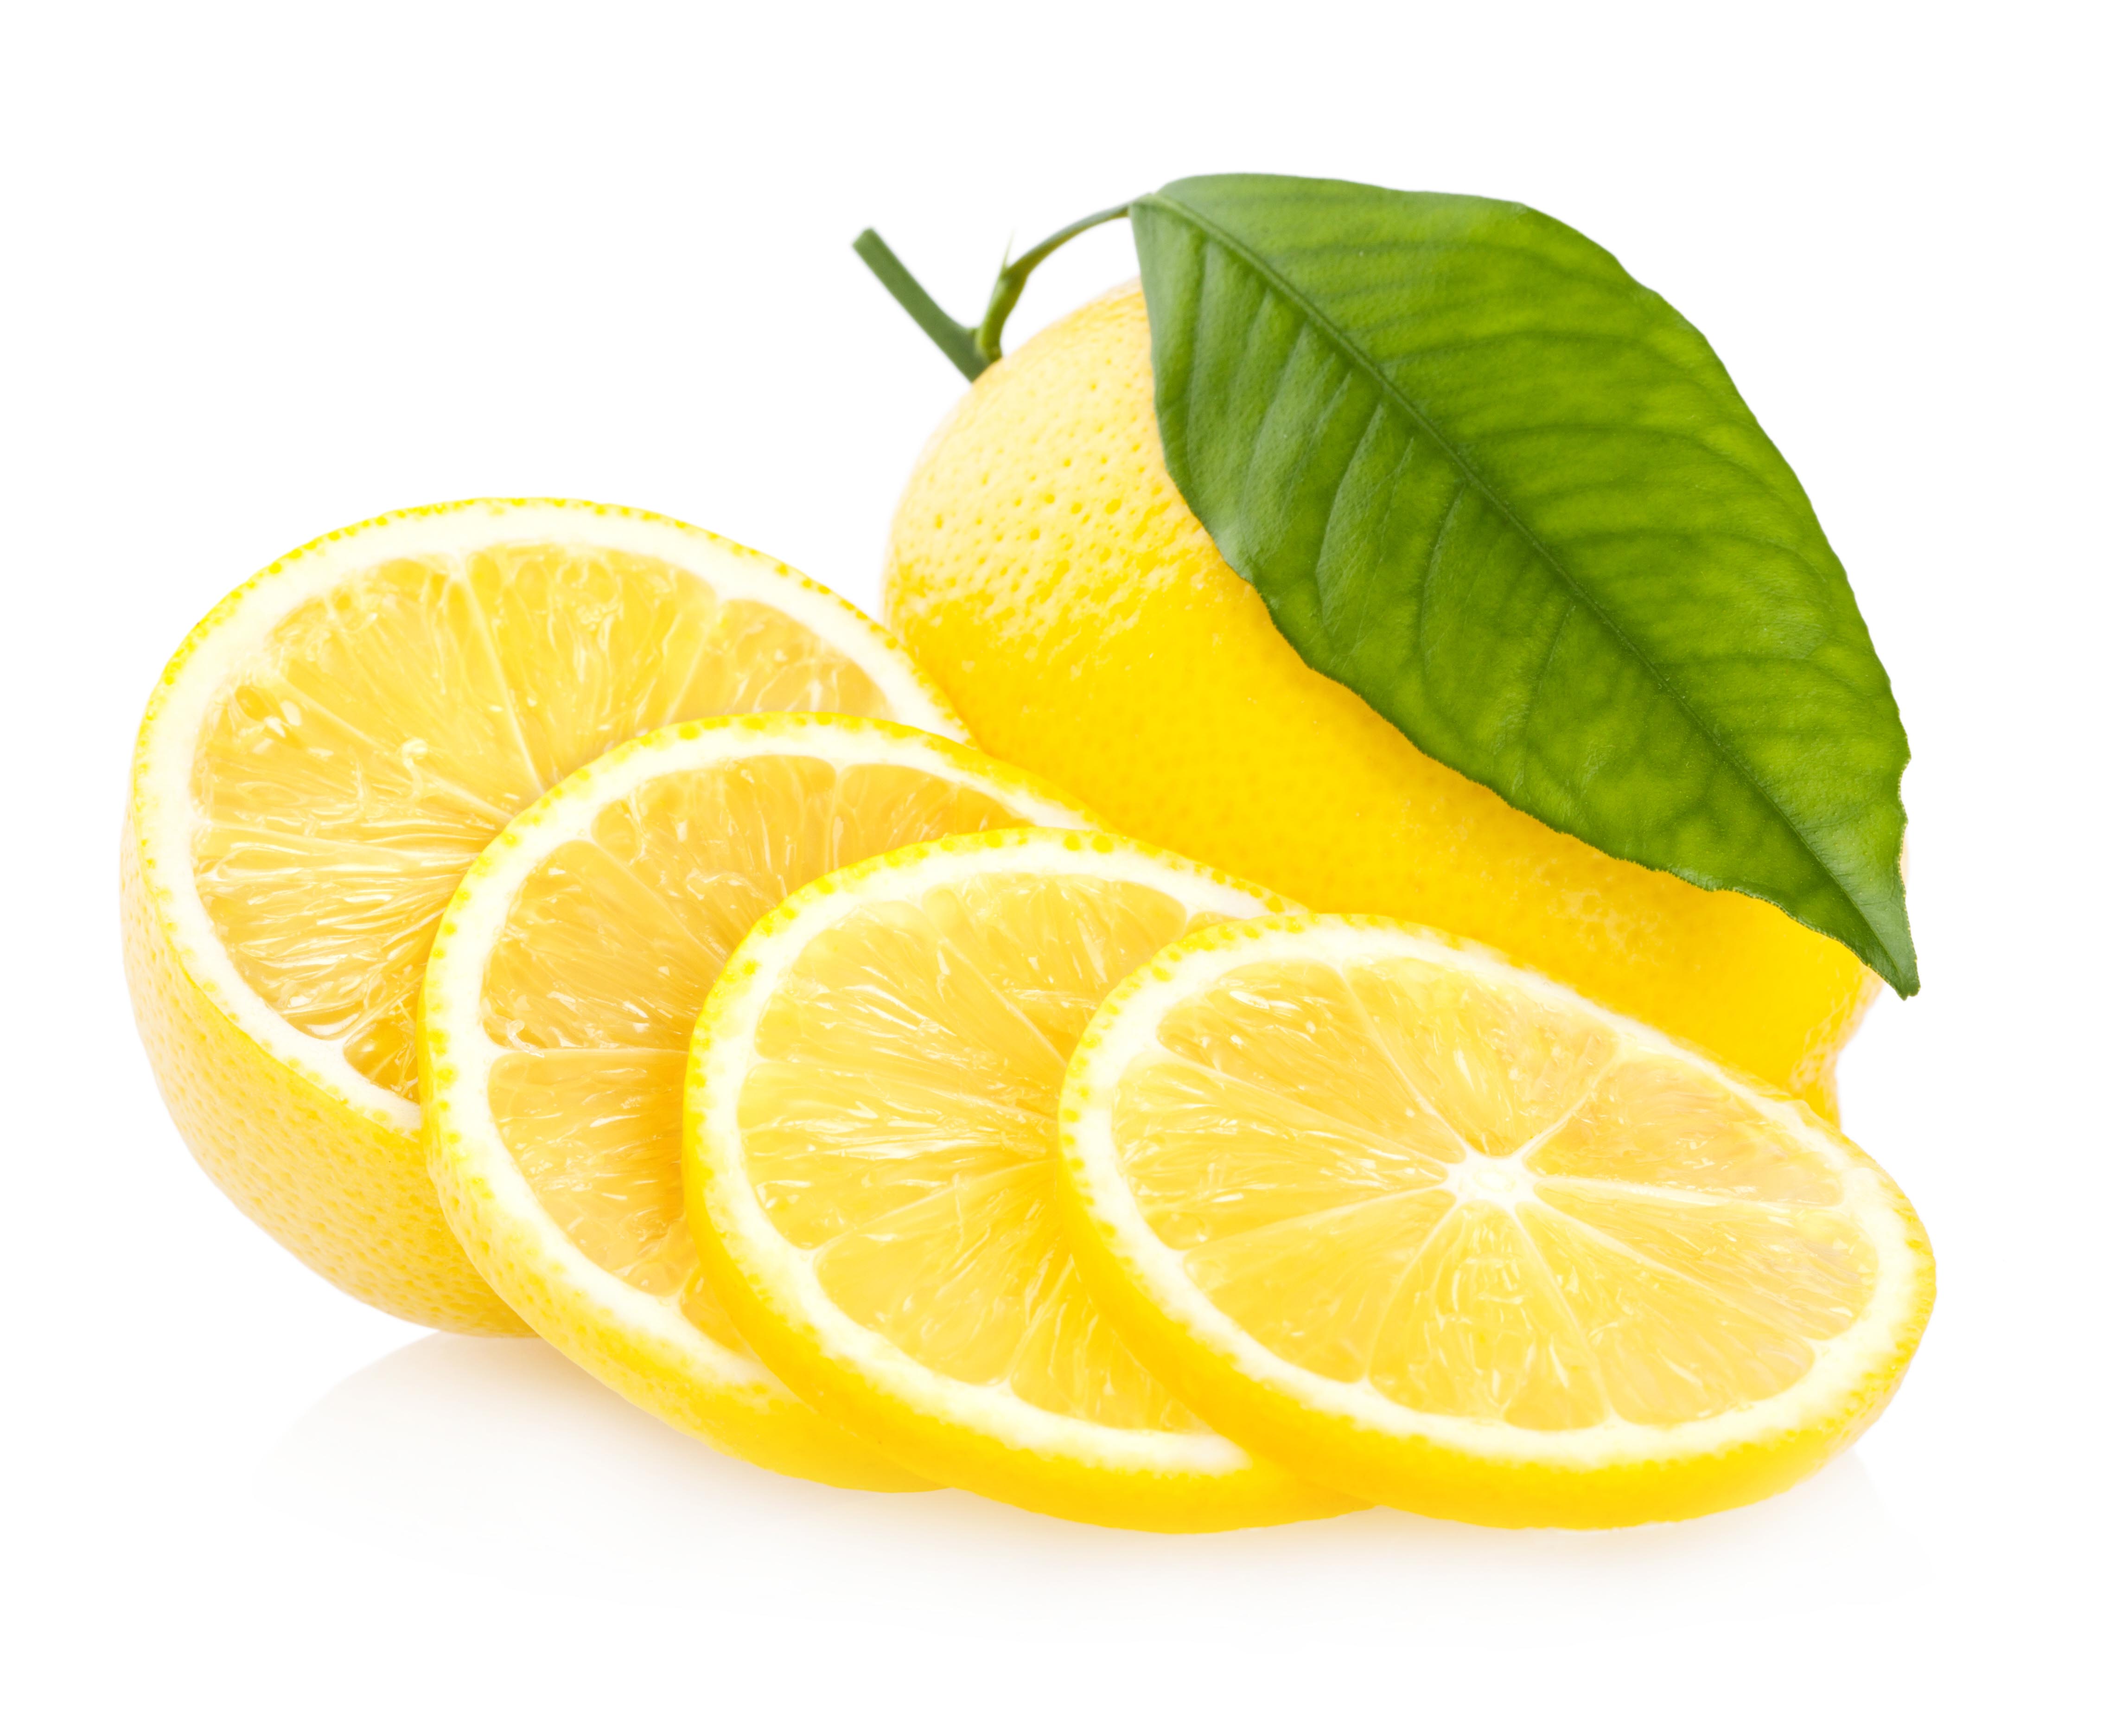
Label: Lemon